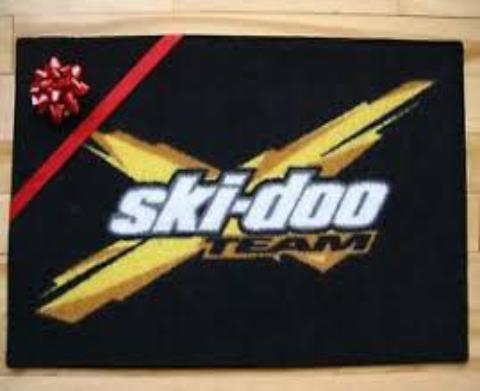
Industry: Transportation